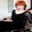
Label: woman